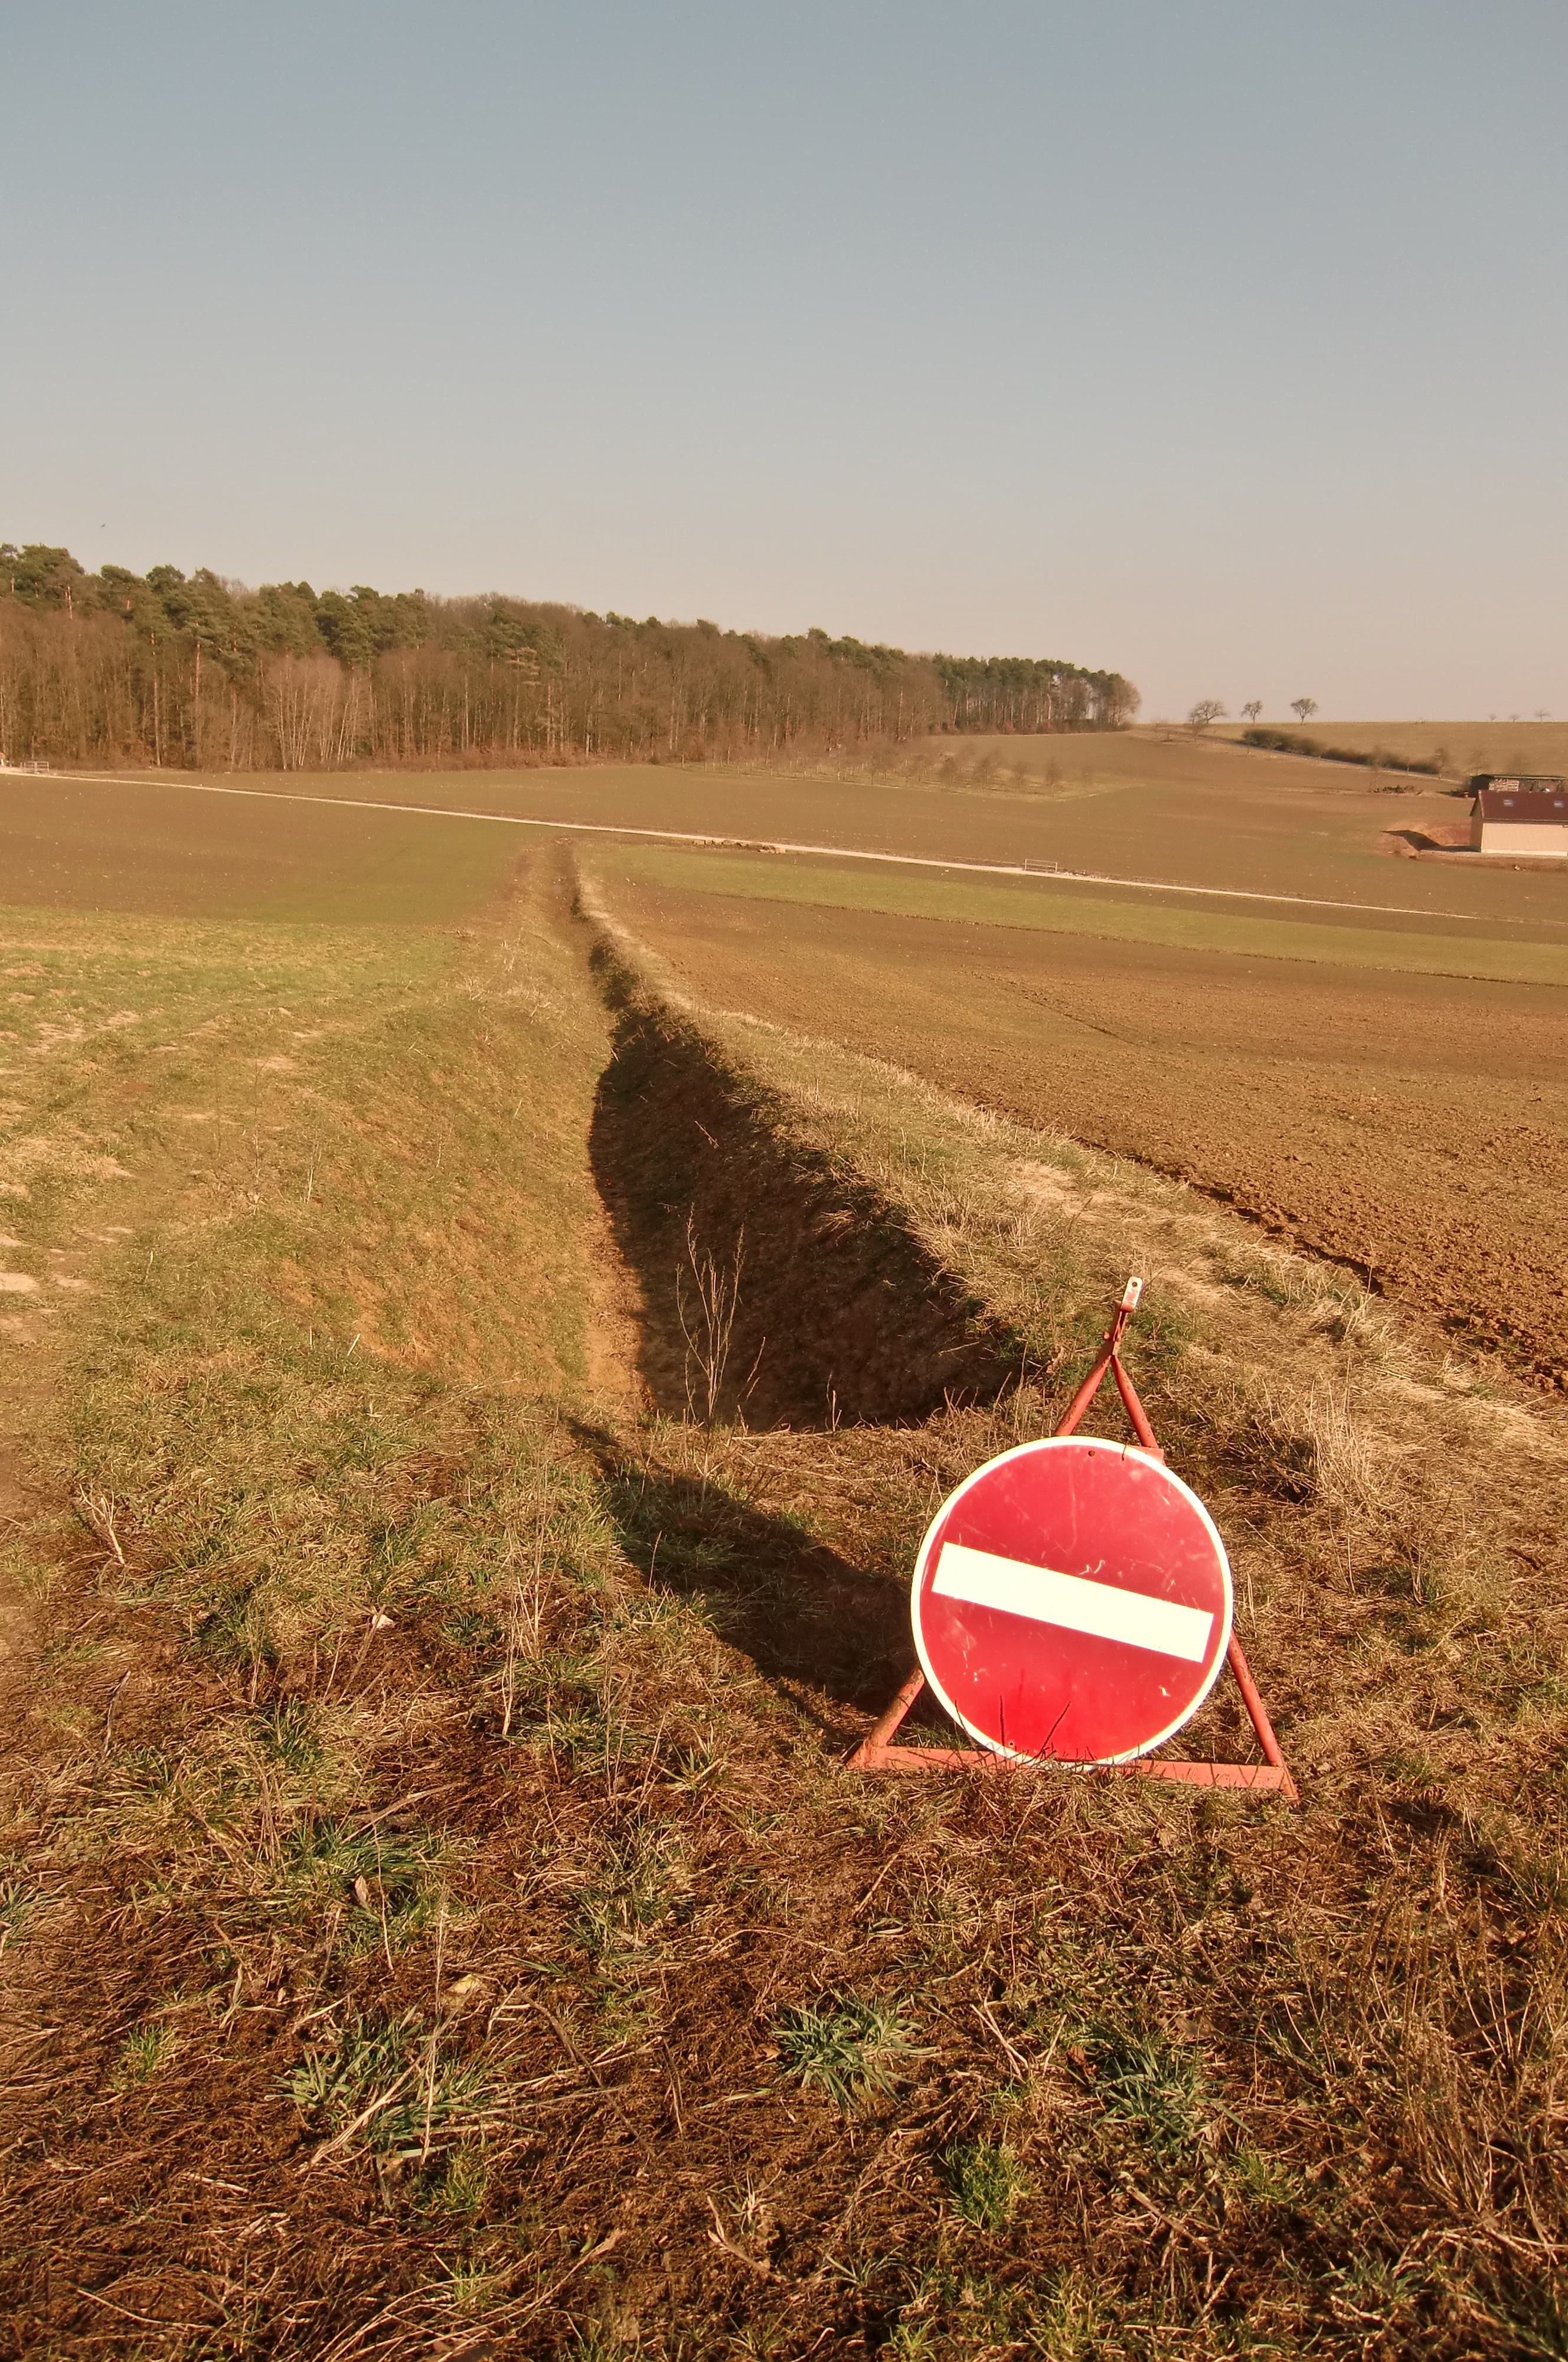
landscape, nature, forest, grass, horizon, sky, trail, field, farm, prairie, leaf, hill, hole, tunnel, orange, autumn, soil, street sign, agriculture, plain, note, grassland, shield, signpost, stop, directory, away, dig, nature conservation, forest path, go for a walk, rural area, access forbidden, recess, water hole, containing, one way street, natural environment, grass family